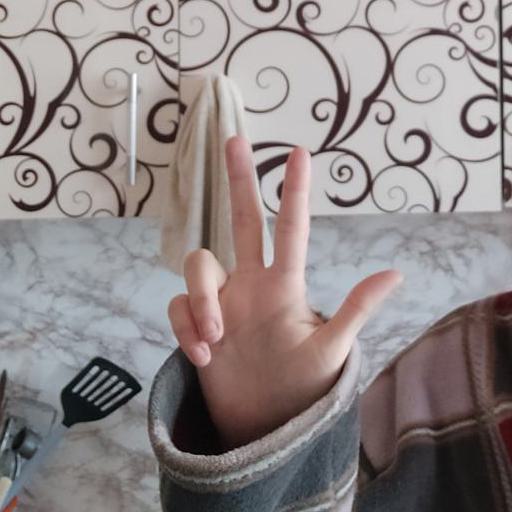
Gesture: three2